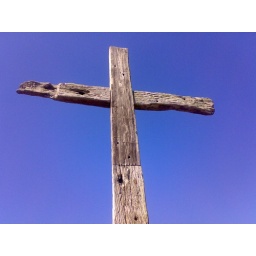
cross against the sky 1